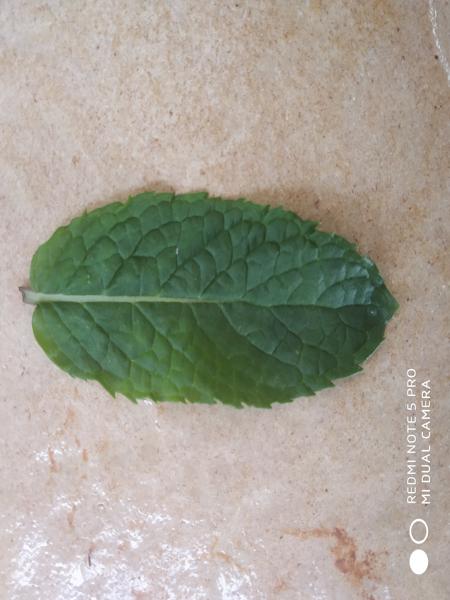
Plant: Mint